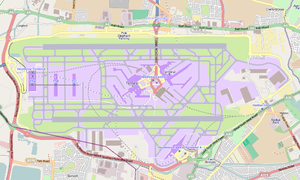
Un aéroport est l'ensemble des bâtiments et des installations qui servent au traitement des passagers ou du fret aérien situés sur un aérodrome. Le bâtiment principal est, généralement, l'aérogare par où transitent les passagers entre les moyens de transport au sol et les avions.